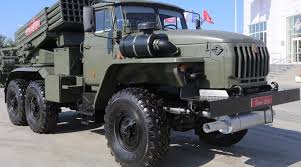
Label: Self Propelled Artillery